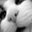
Label: cat